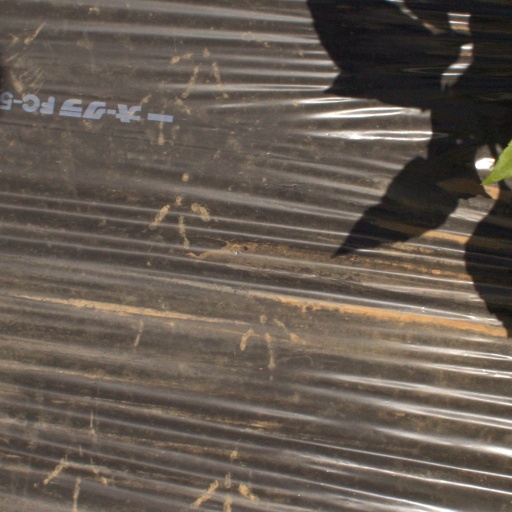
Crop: Jerusalem artichoke